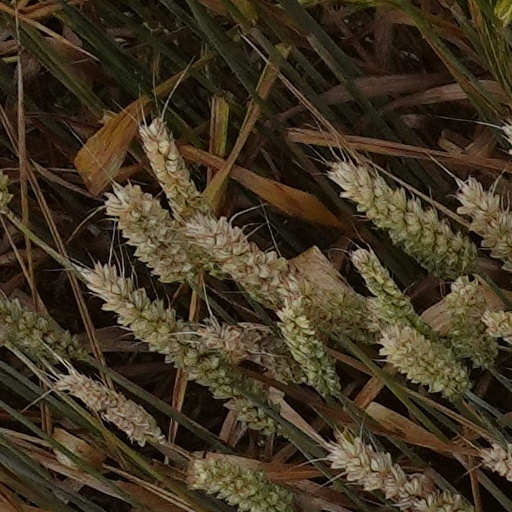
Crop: wheat